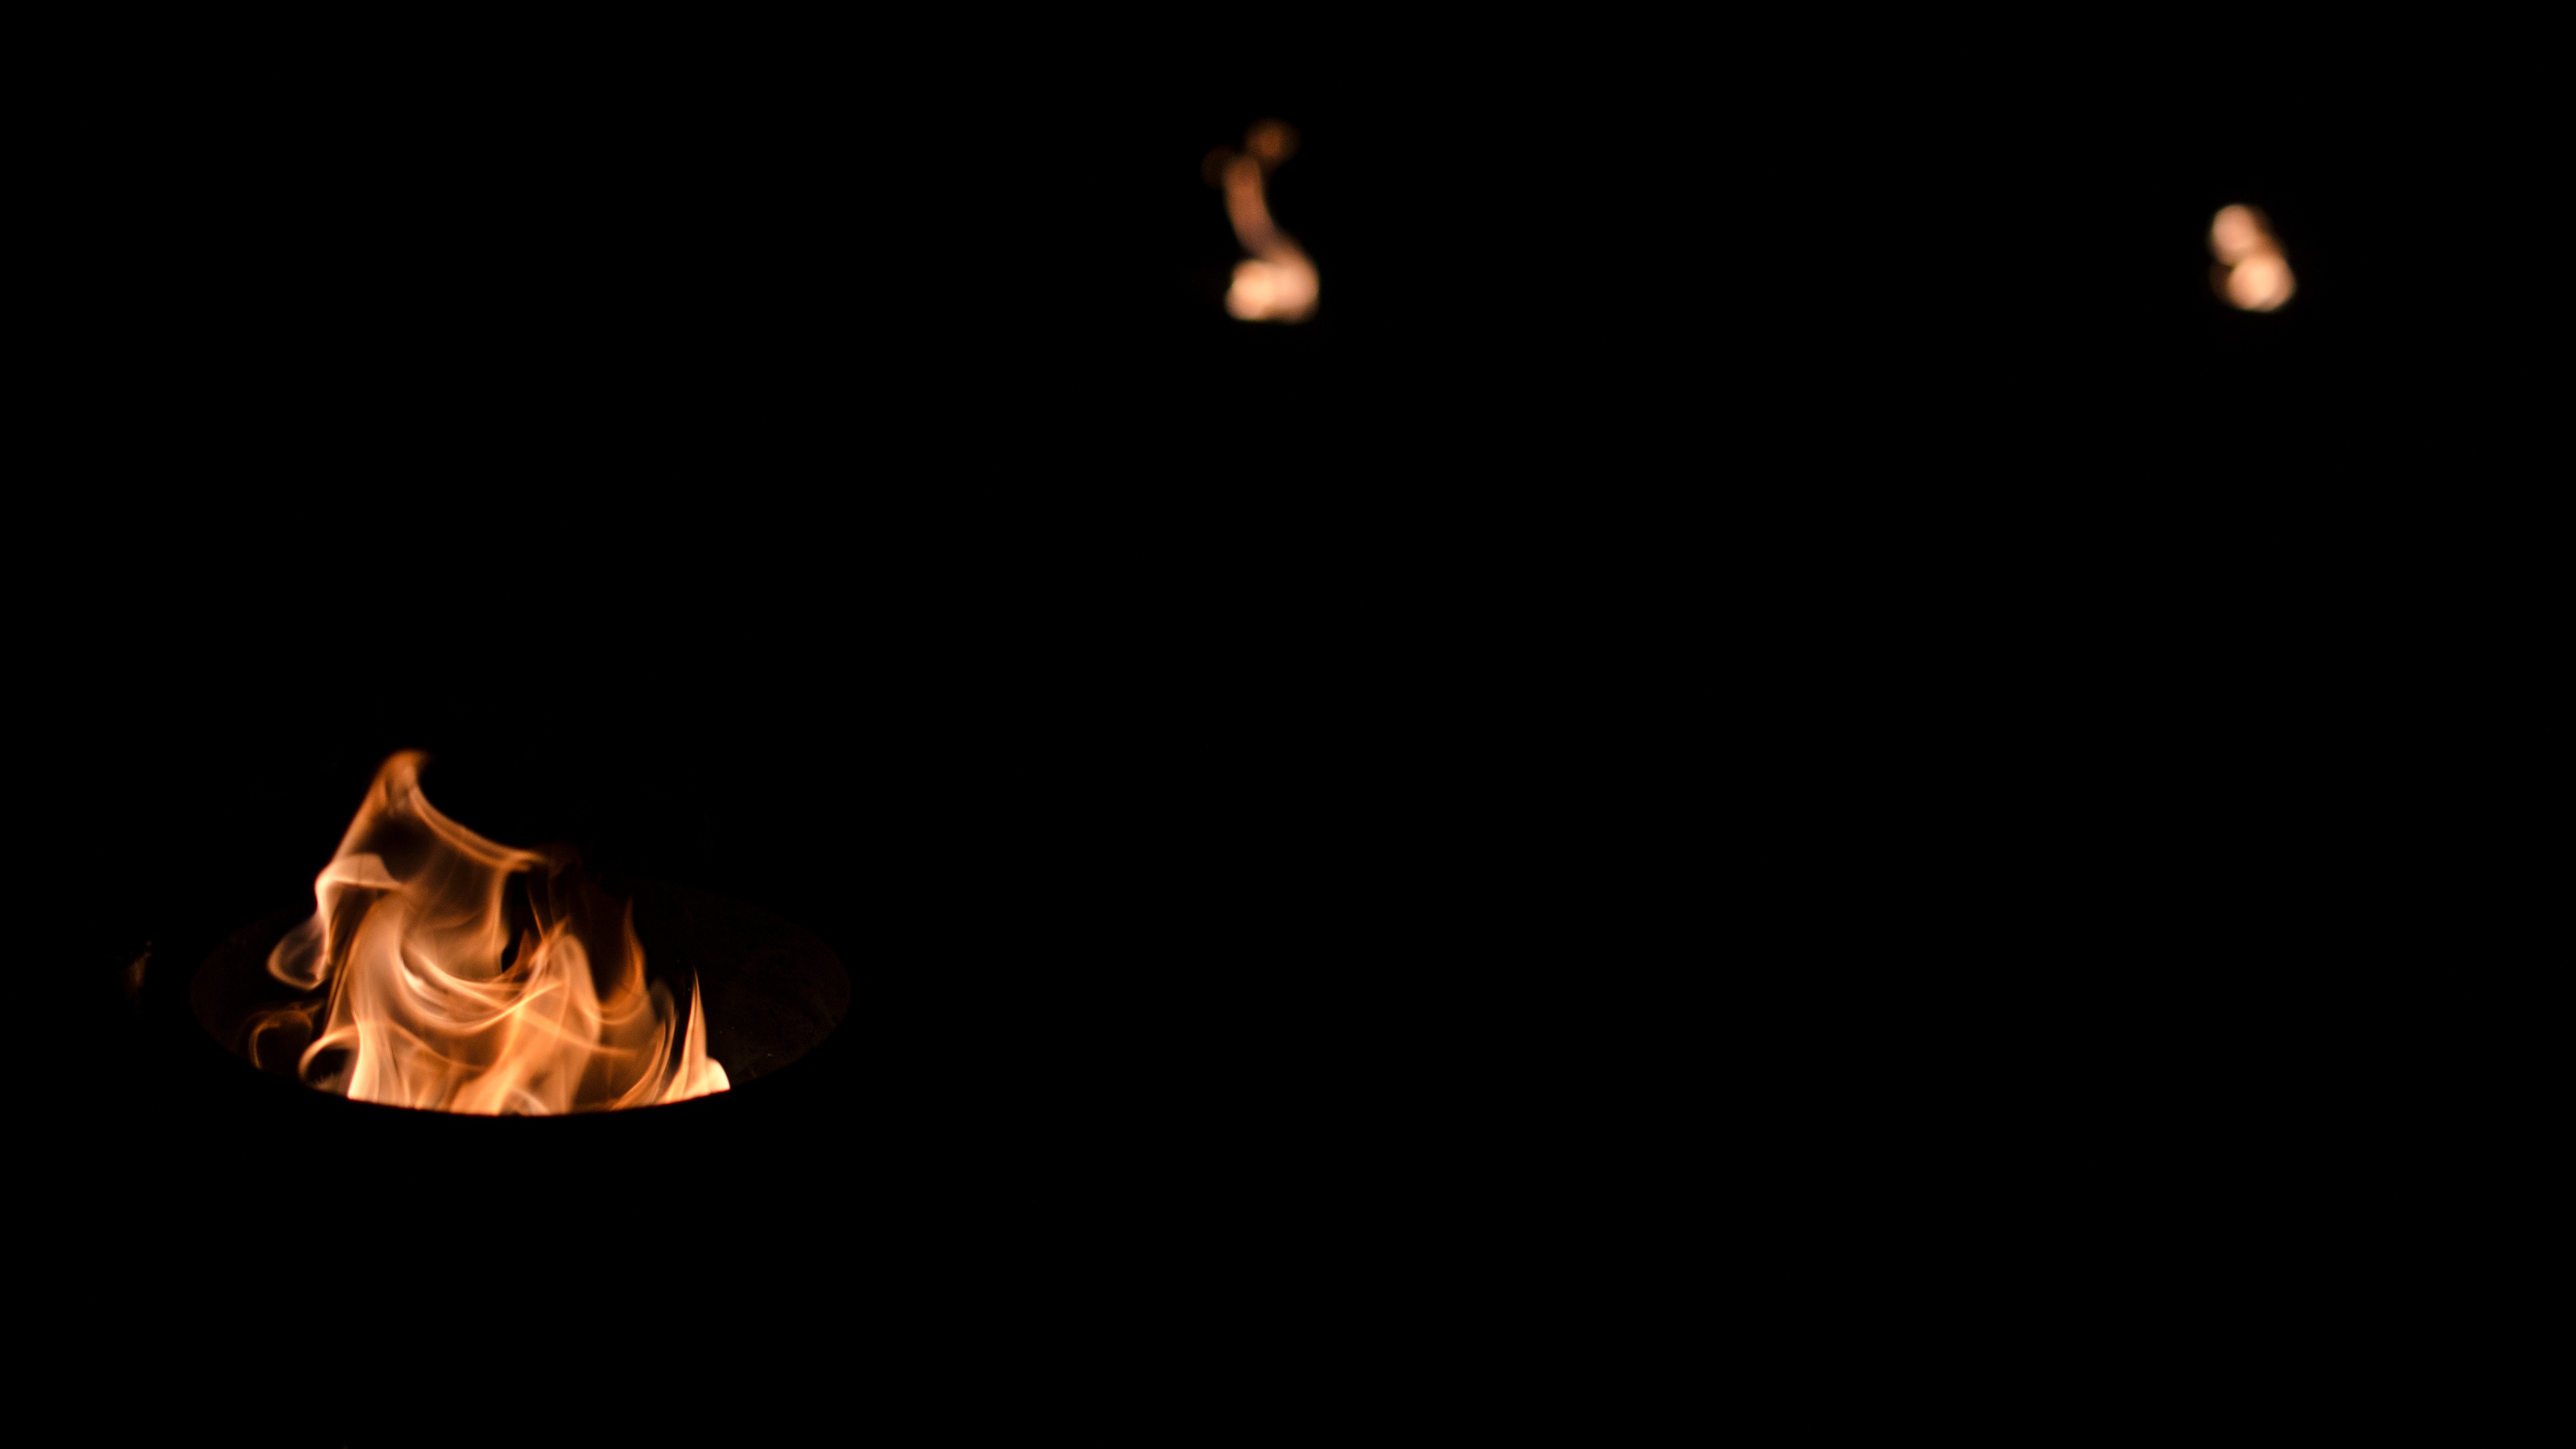
flame, fire, darkness, lighting